South Downs Planetarium and Science Centre

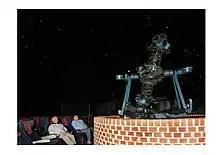
The Viewlex-Minolta IIb star projector in the main auditorium at the South Downs Planetarium.

At about the same time, a Viewlex-Minolta S-IIb star projector (dating from 1977) was retired by the Armagh Planetarium and acquired for the South Downs Planetarium. The projector had not been used for some years but astronomer Dr John Mason (a former president of the British Astronomical Association) was able to put it back into working order.